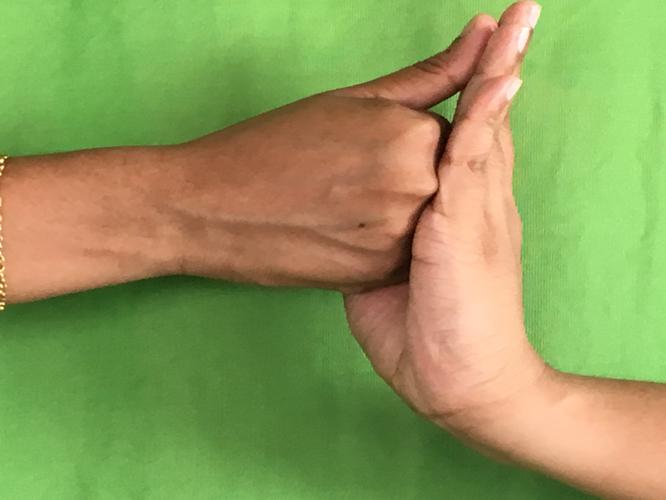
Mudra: Shanka
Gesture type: double_hand